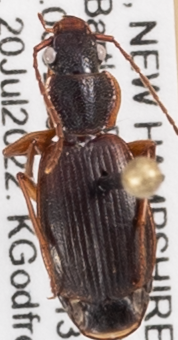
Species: Cymindis cribricollis
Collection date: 2022-07-20
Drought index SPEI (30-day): -0.988
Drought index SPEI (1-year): -0.8
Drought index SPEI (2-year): -1.314